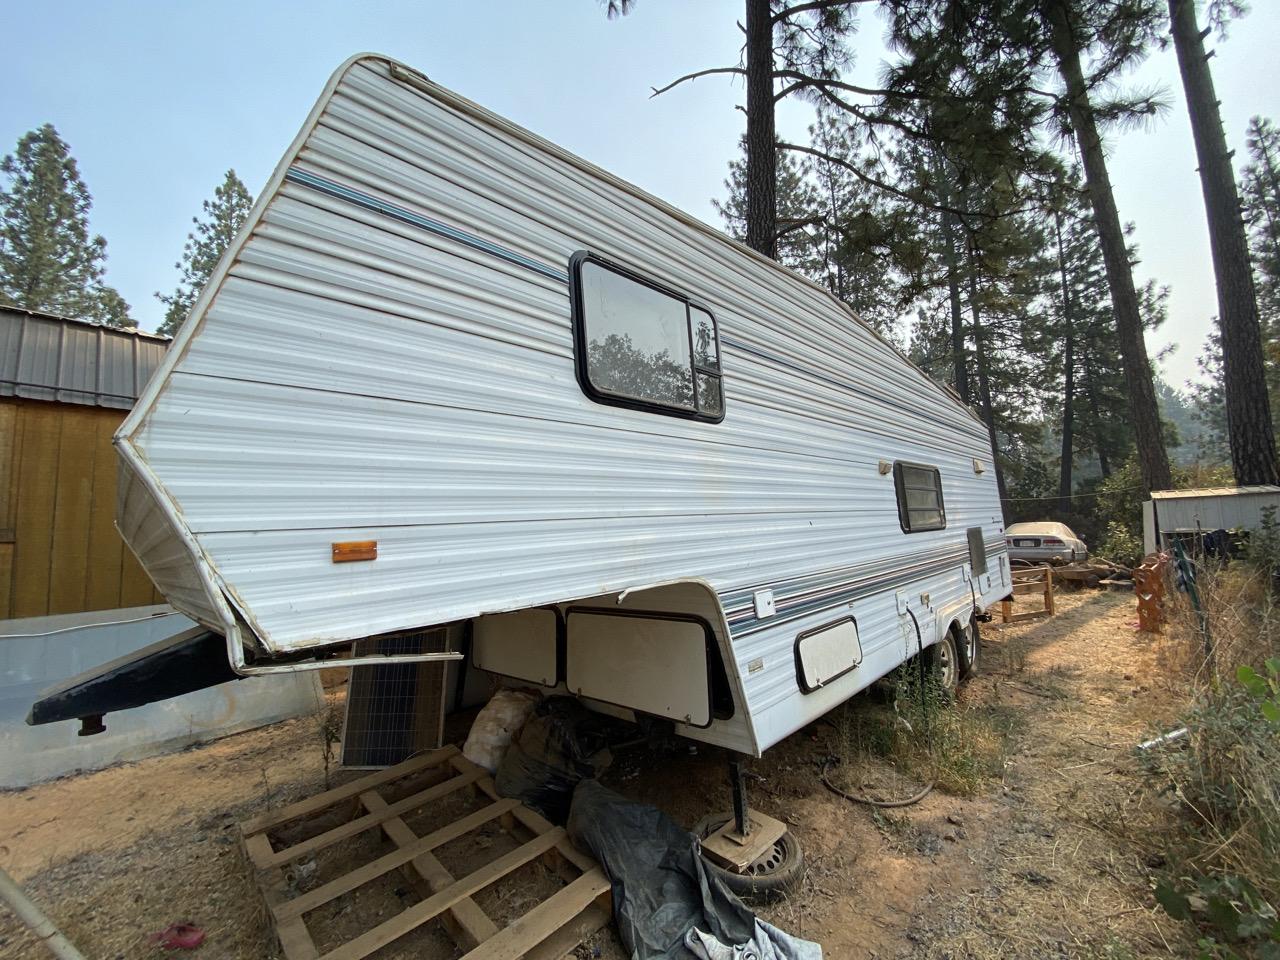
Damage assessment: no_damage